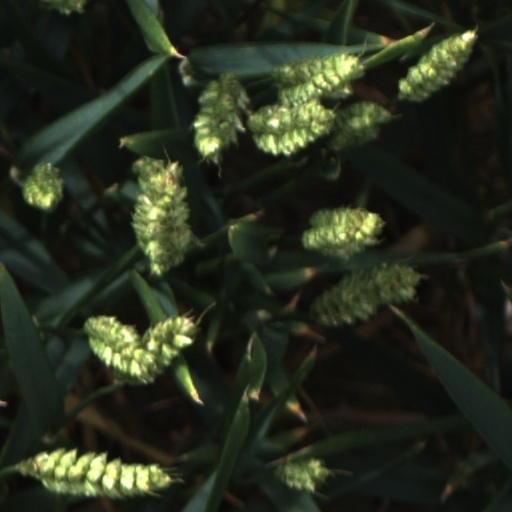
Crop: wheat